Archie McKellar

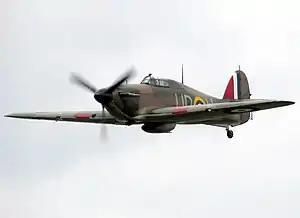
Hawker Hurricane I "R4118" of No 605 Squadron, flown by Bob Foster, McKellar's Squadron comrade who also flew on McKellar's last mission.

On 15 August 1940 No. 605 intercepted a German raid against Tyneside mounted by He 111s based in Norway with "Luftflotte 5" (Air Fleet 5). McKellar was credited with three He 111s destroyed during the encounter. For this action he was awarded the Distinguished Flying Cross (DFC) and was gazetted on 13 September 1940 and made reference to the "outstanding leadership and courage" displayed by McKellar.